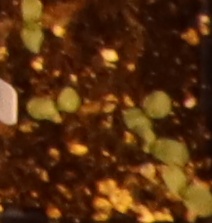
Label: Flax